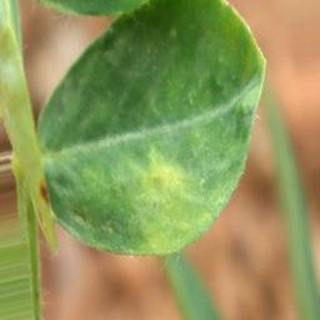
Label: groundnut_nutrition_deficiency